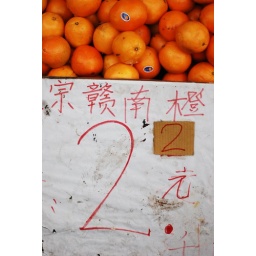
Oranges for sale in the bustling street market off of Renmin Lu. Shanghai (old town) November 2008